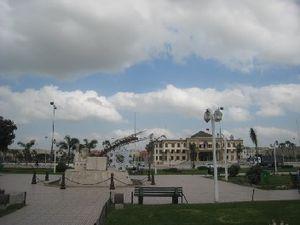
Berrechid est une ville marocaine située dans la région de Casablanca-Settat. Sa participation dans l'agriculture au niveau national marocain est de 13,25 %.